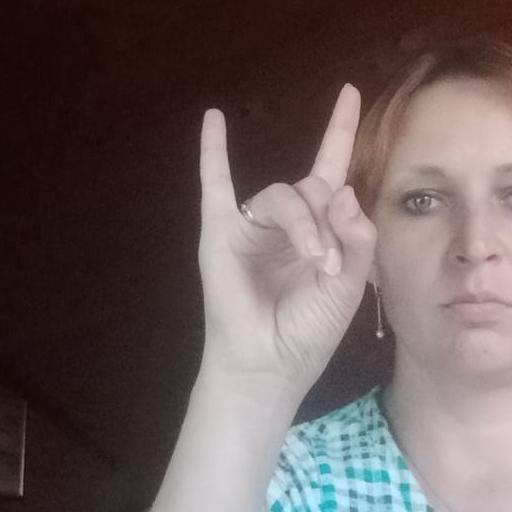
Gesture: rock